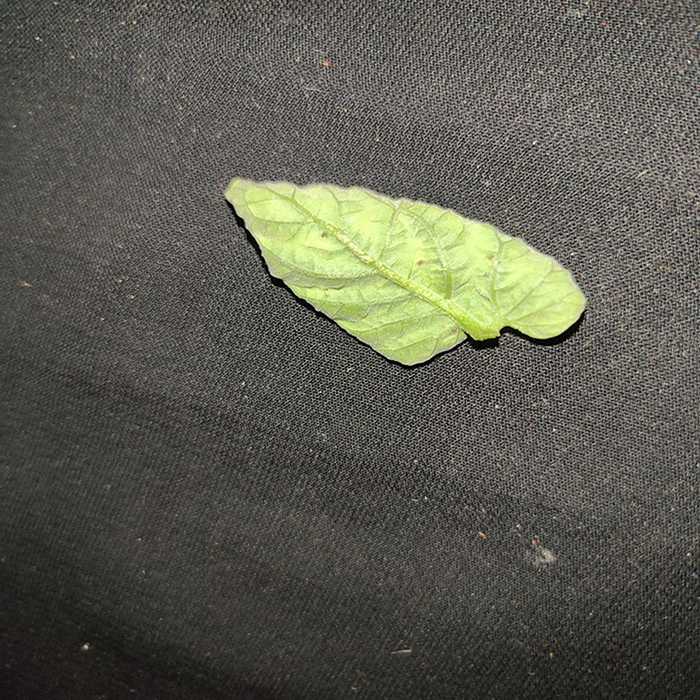
Plant: Tomato
Label: Tomato leaf curl virus